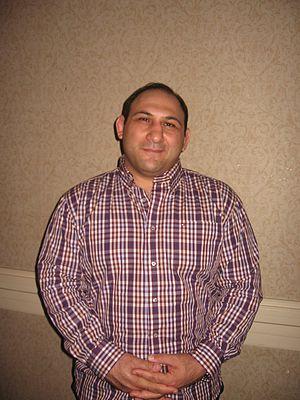
Alireza Rezaei est un lutteur iranien spécialiste de la lutte libre né le 11 juillet 1976 à Téhéran.